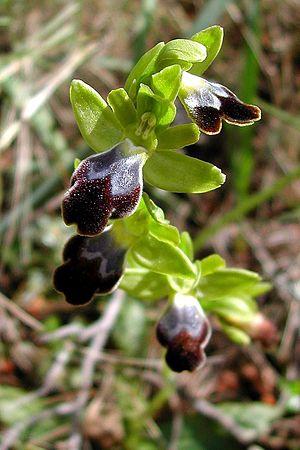
L'Ophrys brun est une orchidée terrestre européenne.
La région du Torcal de Antequera est un espace naturel situé sur le territoire de la commune espagnole d'Antequera, en Andalousie. Il est célèbre pour les formes que l'érosion a donné à ses roches calcaires. Il s'étend sur une superficie de 20 km², et constitue un bel exemple de paysage karstique en Europe.